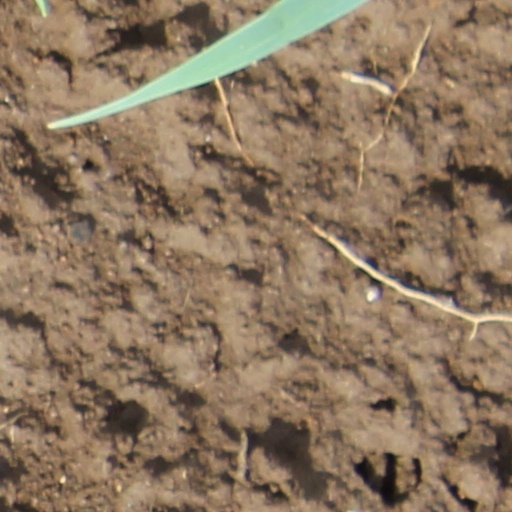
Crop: wheat